Pascale de Boysson

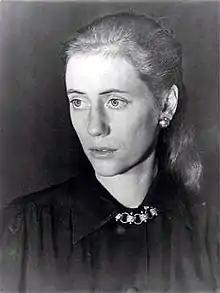
A young Pascale de Boysson

Pascale de Boysson (16 April 1922 – 9 August 2002) was a French film, television and stage actress who also adapted and translated plays for the French stage. She was a two-time winner of the Molière Award, winning it in 1988 and posthumously in 2003.